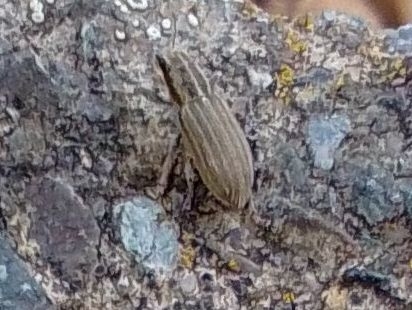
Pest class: pea_leaf_weevil